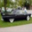
Label: automobile